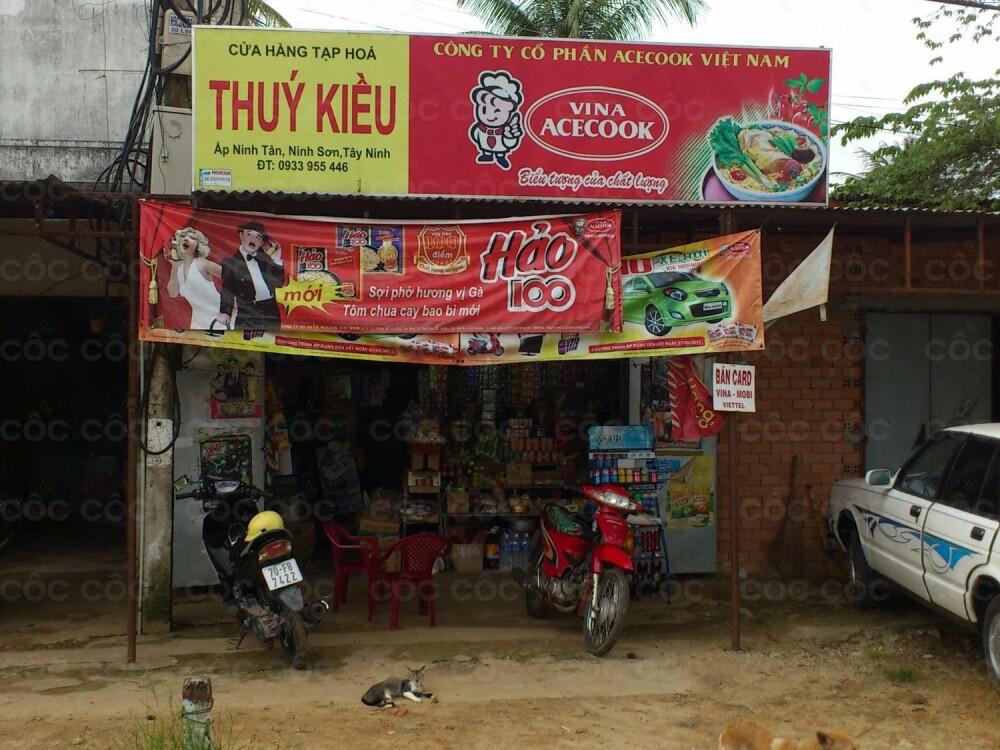
ở phía trước cửa hàng tạp hoá có sự xuất hiện của hai chiếc xe máy